Robert Rey (plastic surgeon)

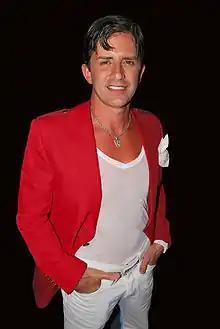

Roberto Miguel Rey Júnior (born October 1, 1961), known as Robert Rey, is a Brazilian American plastic surgeon. He was featured on the E! reality series "Dr. 90210". Rey has appeared on many TV shows as a medical correspondent, including "The View" and "Good Morning America", he has contributed to "The New York Times" and appeared on the cover of "Forbes Brazil".